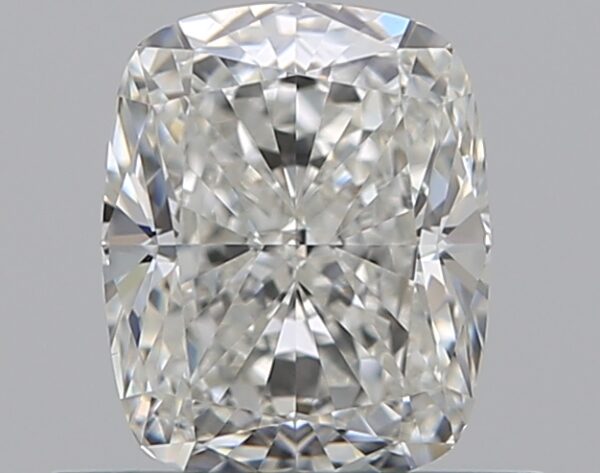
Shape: cushion
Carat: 0.75
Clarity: VVS1
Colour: H
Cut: EX
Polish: EX
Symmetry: EX
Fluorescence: N
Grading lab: GIA
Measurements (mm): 5.76 x 4.64 x 3.22